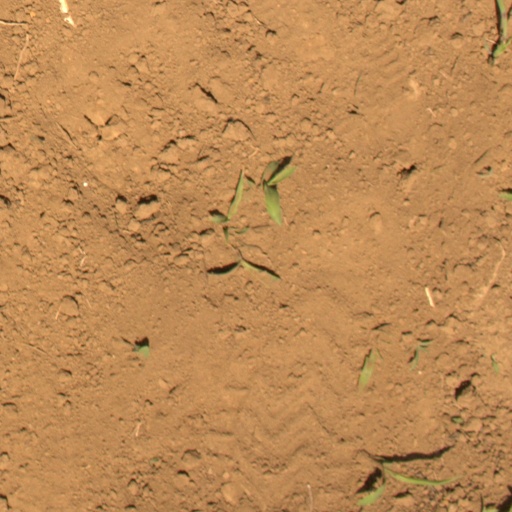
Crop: Jerusalem artichoke